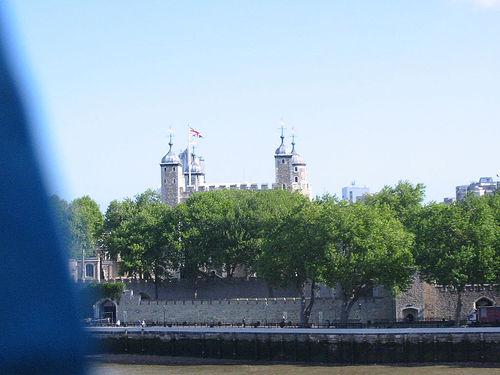
Weather: sun or clear